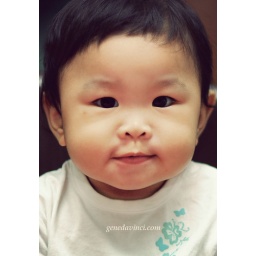
A cute little girl we met during our first dinner in Kota Kinabalu.